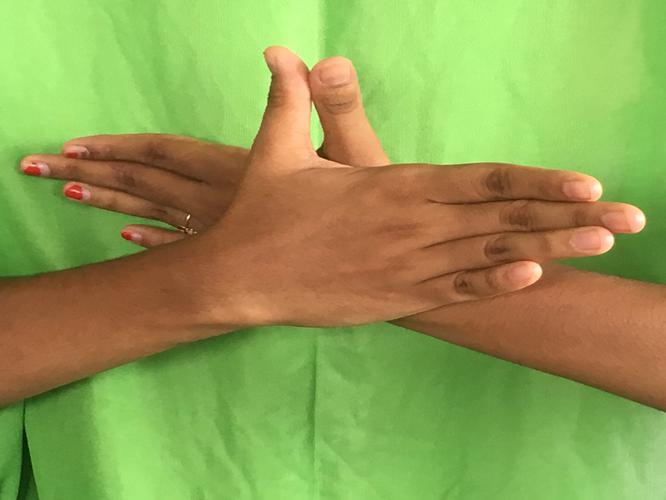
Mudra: Garuda
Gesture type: double_hand